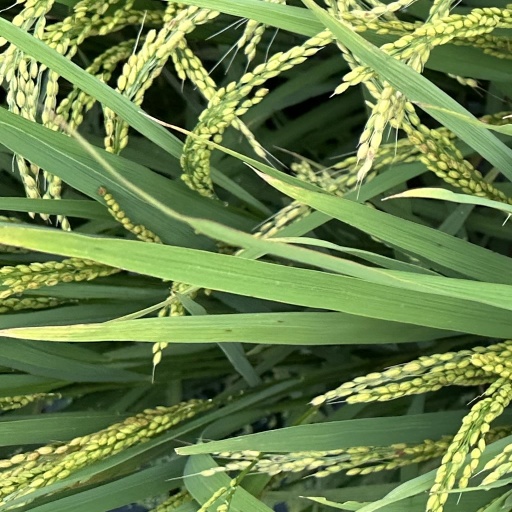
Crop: rice